USS Olympia (C-6)

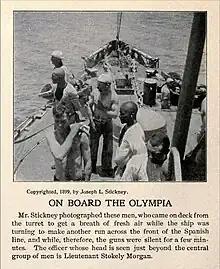
Gun crew of USS "Olympia" forward 8" turret that fired the first shot of the Battle of Manila Bay

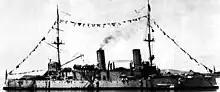
USS "Olympia" in 1919 rearmed with five-inch guns

On the morning of May 1, Commodore Dewey—with his flag aboard "Olympia"—steamed his ships into Manila Bay to confront the Spanish flotilla commanded by Rear Admiral Patricio Montojo y Pasarón. The Spanish ships were anchored close to shore, under the protection of coastal artillery, but both the ships and shore batteries were outdated. At approximately 5:40 a.m., Dewey instructed "Olympia"s captain, "You may fire when you are ready, Gridley". Gridley ordered the forward eight-inch gun turret, commanded by Lt. Stokely Morgan, to open fire, and the starboard eight-inch gun fired the first shell of the battle at the Spanish flagship Reina Christina, prompting the other American warships to begin firing.